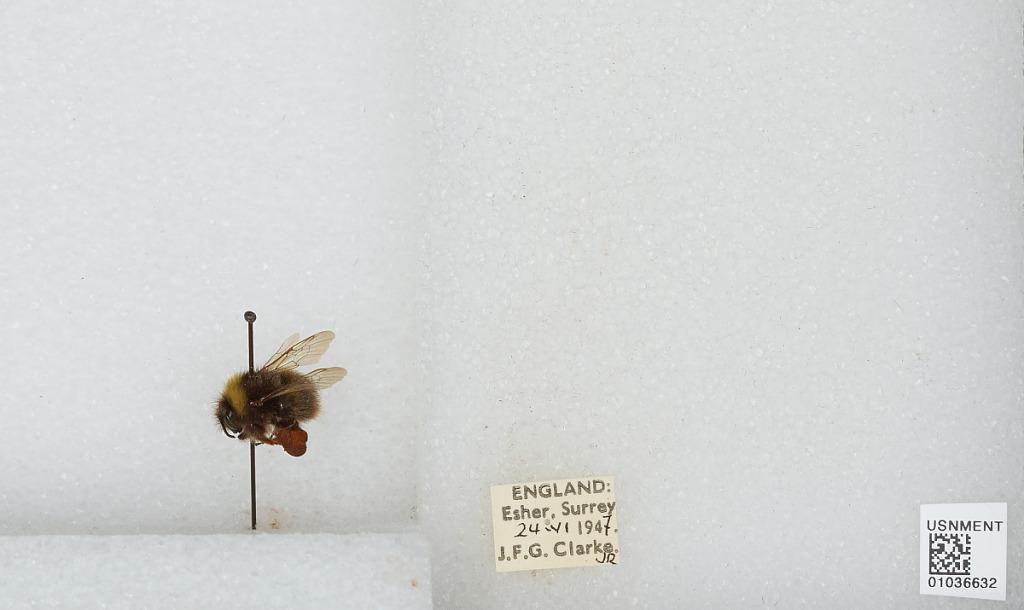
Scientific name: Bombus (Pyrobombus) pratorum (Linnaeus)
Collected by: J. Clarke
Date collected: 1947-6-24
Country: United Kingdom
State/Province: England
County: Surrey
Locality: Esher
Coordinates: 51.3691, -0.365